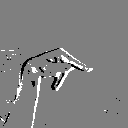
ASL letter: p